Sára Kaňkovská

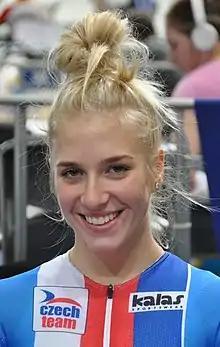
Sára Kaňkovská in 2016

Sára Kaňkovská (born 22 June 1998) is a Czech professional racing cyclist. She rode in the women's 500 m time trial event at the 2019 UEC European Track Championships.